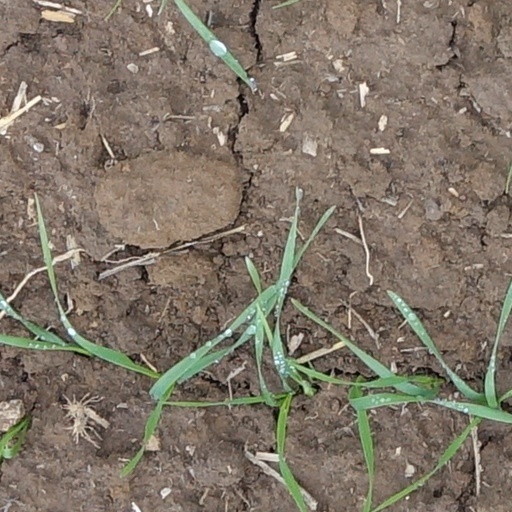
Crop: wheat